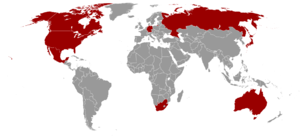
Resident Evil est une hexalogie cinématographique, adaptée de la série de jeux vidéo japonaise Resident Evil et développée par Paul W. S. Anderson entre 2002 et 2016.